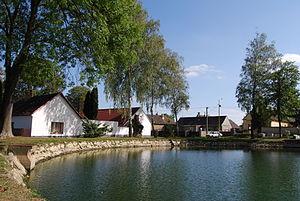
Smetanova Lhota est une commune du district de Písek, dans la région de Bohême-du-Sud, en Tchéquie. Sa population s'élevait à 295 habitants en 2017.